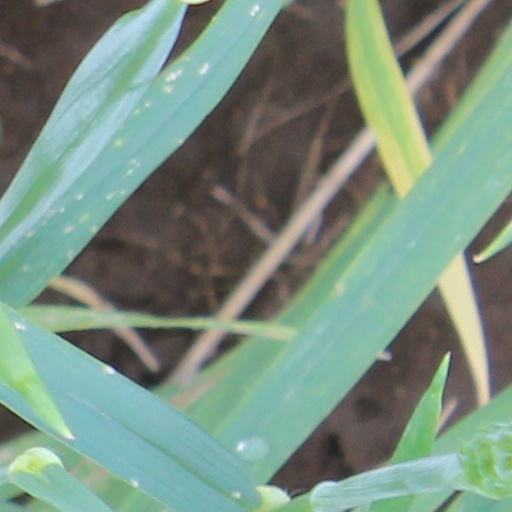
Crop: wheat